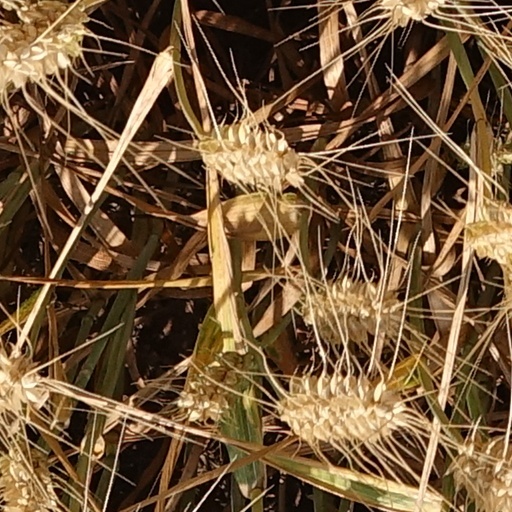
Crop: wheat